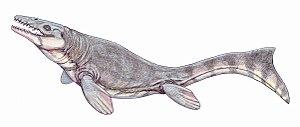
Les Mosasaurinae sont une sous-famille éteintes de reptiles marins appartenant à la famille également éteintes des mosasauridés et ayant existé au Crétacé supérieur, il y entre 92 et 66 millions d'années. Les membres de la sous-famille sont connus de manière informelle sous le nom de mosasaurinés et ont été retrouvés sur tous les continents, à l'exception de l'Amérique du Sud.
Les Prognathodontini forment une tribu éteinte de mosasaurinés ayant vécu au Crétacé supérieur.
Prognathodon est un genre éteint de reptiles marins de la famille des mosasauridés et classé dans la sous-famille des mosasaurinés, aux côtés de genres tels que Mosasaurus et Clidastes. Prognathodon a été récupéré dans des gisements dont l'âge s'étend du Campanien au Maastrichtien, entre 83,6 et 66 millions d'années au Moyen-Orient, en Europe et en Amérique du Nord.